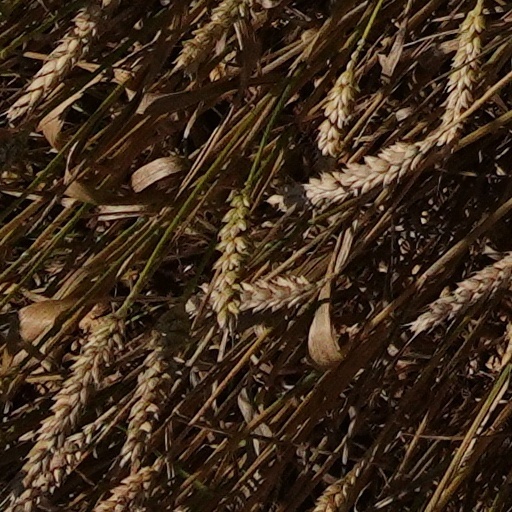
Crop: wheat